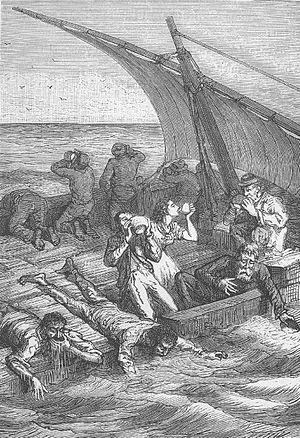
""Le Chancellor: Journal du passager J.-R. Kazallon"", Édouard Riou. &#32
Le Chancellor est un roman d'aventures de Jules Verne, paru en 1874. Il se présente comme le Journal du passager J.-R. Kazallon et raconte l'épopée des naufragés du navire anglais le Chancellor, entre le 27 septembre et le 27 janvier de l'année suivante.